SB19

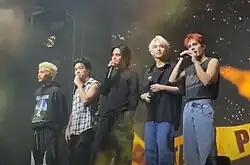
A photo of SB19 on stage, each holding a hand held microphone.

On April 30, SB19 released the trailer for their upcoming EP, "Pagtatag!", starring themselves and featuring Filipino actor Pepe Herrera. On May 19, the group released "Gento", the first single of "Pagtatag!". The song's title was taken from the Filipino words "ganito" (like this), and "ginto" (gold), as well as "gento", the Caviteño word for "ganito", while the song showcases the group's growth and change after years of refinement, just like gold, as well as everyday acts leading to transformational change. On June 3, SB19 debuted on the "Billboard" World Digital Song Sales chart with "Gento" entering at No. 8, granting the group their inaugural top 10 placement.